Golden Age of Finnish Art

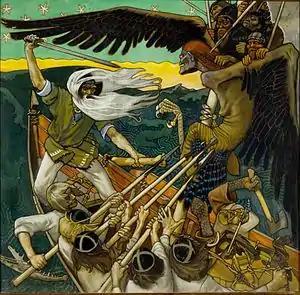
Väinämöinen fights Louhi over the Sampo. Akseli Gallen-Kallela's "The Defense of the Sampo", 1896.

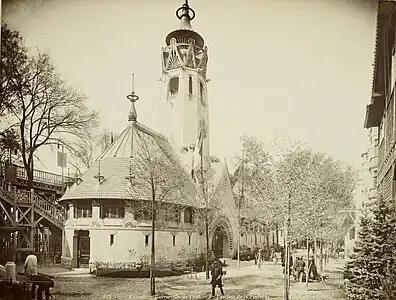
The Finnish Pavilion at the Paris 1900 Expedition by Gesellius, Lindgren, Saarinen

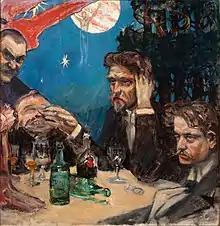
"Problem (Symposium)" depicting Akseli Gallen-Kallela, Oskar Merikanto, Robert Kajanus and Jean Sibelius, painted by Gallen-Kallela himself, 1894

The Golden Age of Finnish Art coincided with the national awakening of Finland, during the era of the Grand Duchy of Finland under the Russian Empire. It is believed to span an era from the late 19th Century to the early 20th Century, approximately 1880 to 1910. The epic poetry form known as Kalevala, developed during the 19th Century, provided the artistic inspiration for numerous themes at the time, including in visual arts, literature, music and architecture; however, the "Golden Age of Finnish Art" is generally regarded as referring to the realist and romantic nationalist painters of the time. Notable figures of the time include Akseli Gallen-Kallela, Pekka Halonen, Albert Edelfelt, Jean Sibelius, Eino Leino, Helene Schjerfbeck, Emil Wikström, Eero Järnefelt and Eliel Saarinen.